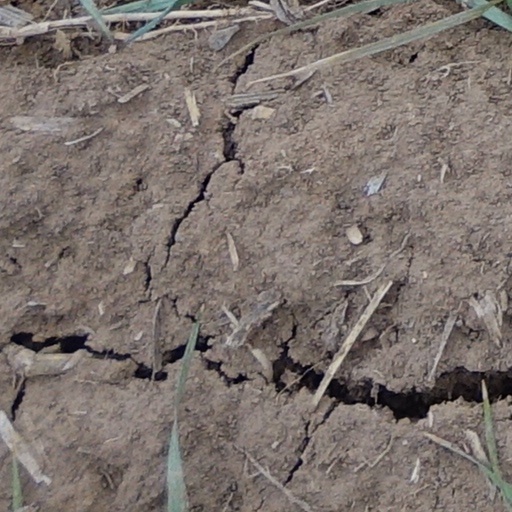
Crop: wheat